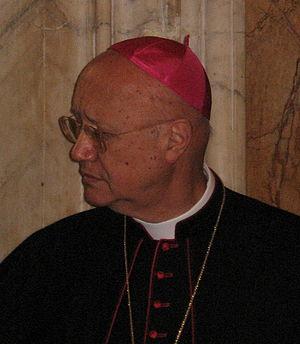
Claudio Maria Celli, né le 20 juillet 1941 à Rimini, est un archevêque catholique italien. Il est président émérite du Conseil pontifical pour les communications sociales depuis 2016.